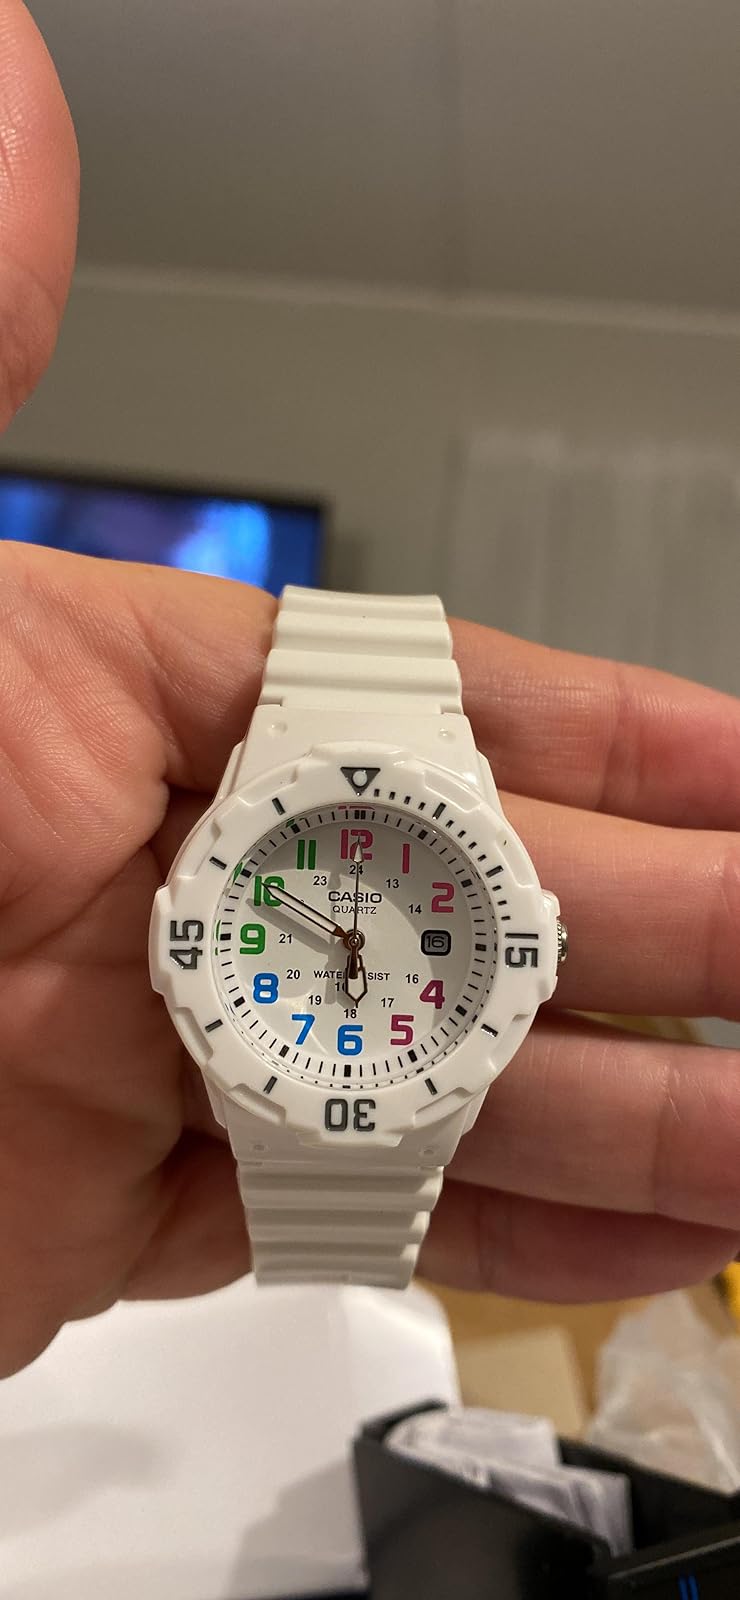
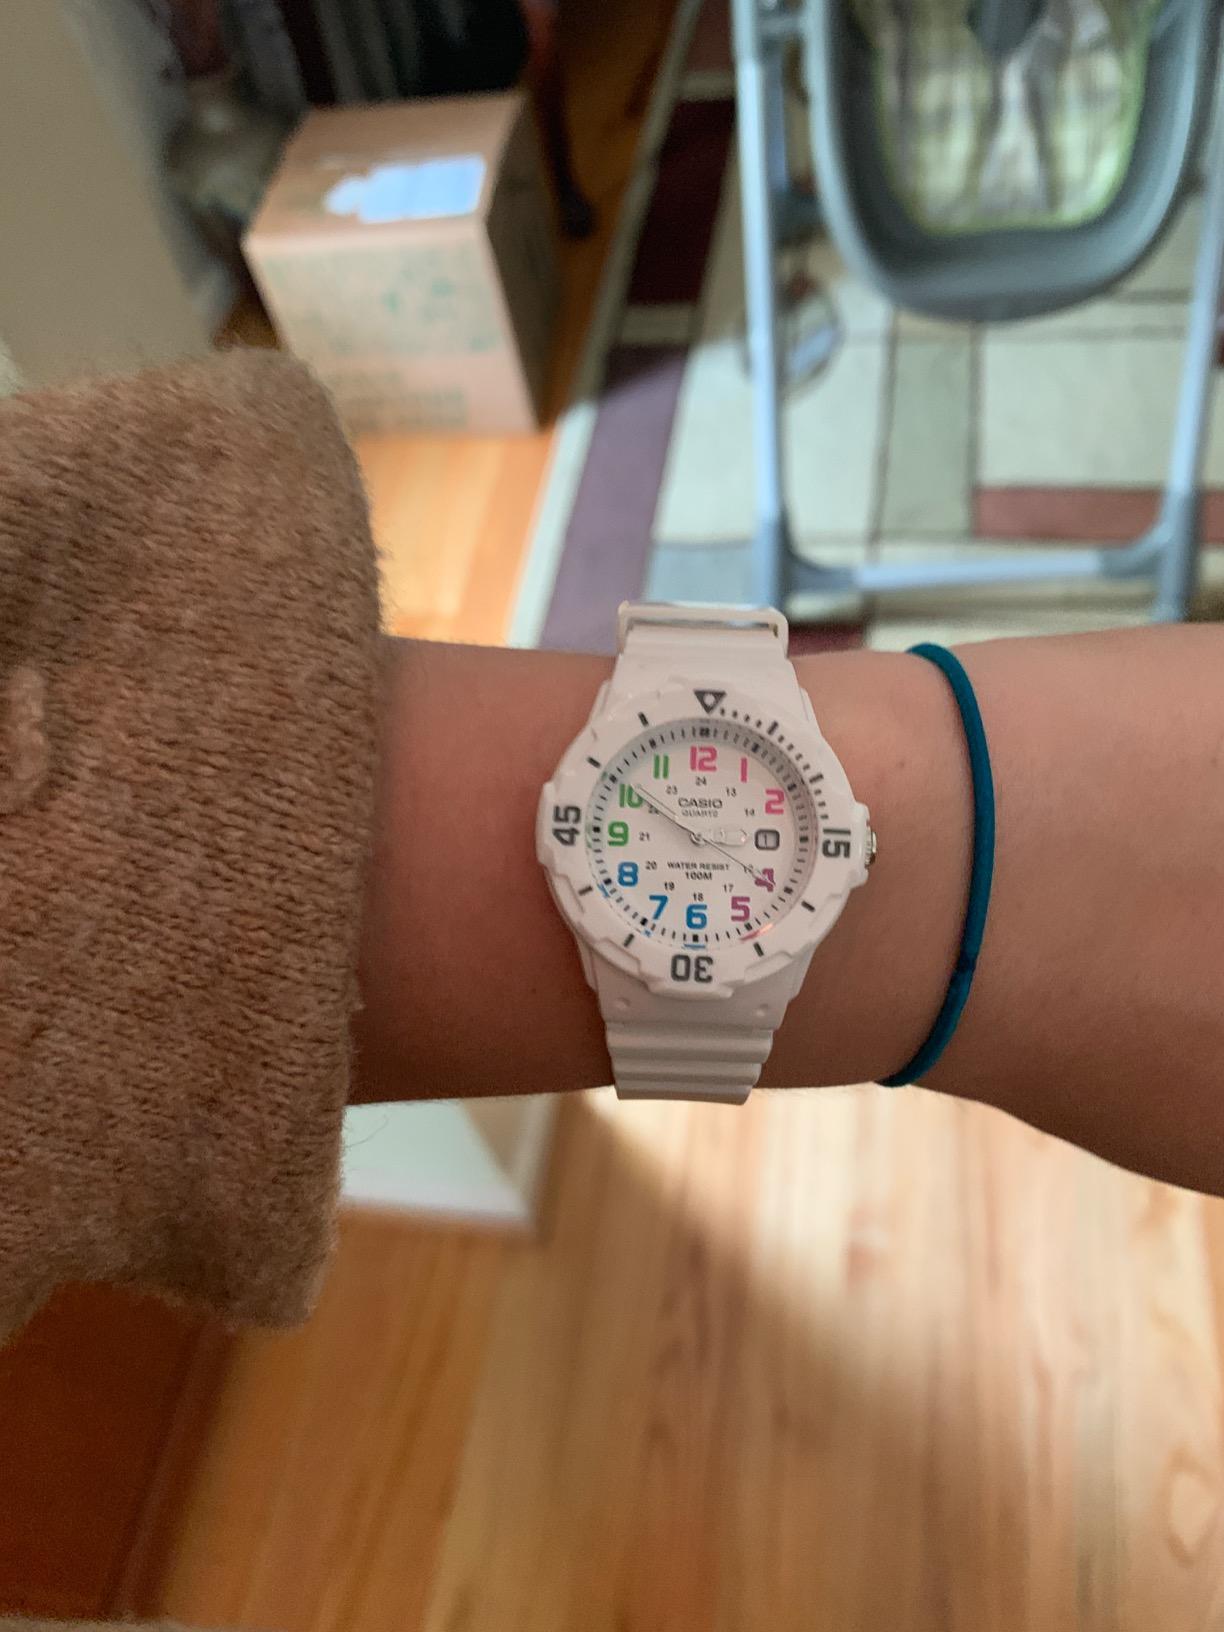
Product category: accessories_watch
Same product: yes